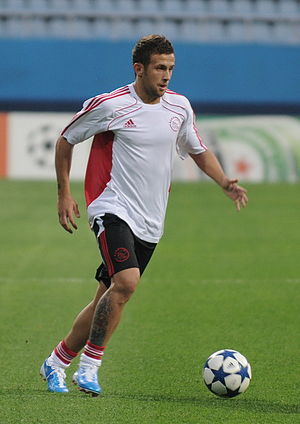
Miralem Sulejmani
Miralem Sulejmani er en serbisk fodboldspiller, der spiller som offensiv midtbanespiller hos Young Boys i Schweiz. Han har tidligere repræsenteret FK Partizan, Heerenveen, Ajax og Benfica.